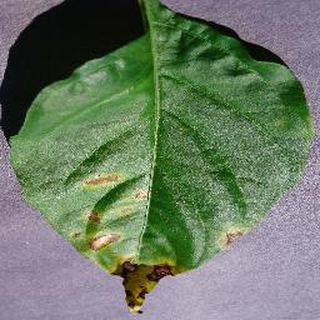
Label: bell_pepper_bacterial_spot